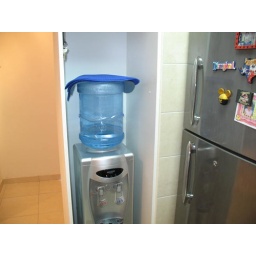
We had the the water dispenser concealed by creating an extended wall from the foyer entrance.